United States Servicemen's Fund

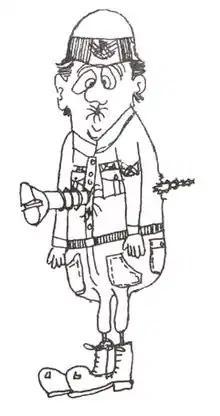
The Screwed GI, a favorite cartoon in GI underground newspapers

One of USSF's founding and ongoing objectives was to support GI coffeehouses near U.S. military bases. Although several of these were established before USSF's creation, the organization saw itself as responsible for supporting and strengthening this aspect of the overall GI movement. Their 1971 pamphlet "The New Army" listed almost thirty coffeehouses, movement centers, and local projects that had been created and were receiving USSF financial support. Over time, the coffeehouse model gave way to a broader conception which included a wider variety of other forms like bookstores, gathering centers, counseling offices, peace houses, and more, including coffeehouses. The February 1972 issue of the USSF newsletter "About Face" discussed the importance of these off-base gathering centers: "there is usually no place on base where more than four or five people can gather at one time without running the risk of being harassed by the military authorities." Moreover, there was no place on military bases and ships where GIs could see films, read books and newspapers, or hear speakers and entertainers that had not been pre-approved by the military. This same article described the growth of USSF's support from six projects in 1969 to over thirty in early 1972. USSF established a "loose blueprint for the overall direction and purpose" of these projects. This included "educating GIs about the war" and "bringing together GIs who are opposed or become opposed to the war and the brass and helping them form more cohesive political organizations". It also "stressed the importance of maintaining a youth-oriented, alternative culture", a counterculture atmosphere. However, as the network of projects expanded, the USSF's "role in day-to-day operations was minimal"; it mainly provided financial and material support. Material support included entertainers, movies, projectors, typewriters, mimeograph machines, as well as radical books, magazines, and newspapers. The historian David Parsons argues that "USSF's support was vital" to the coffeehouse network, especially in its early years.